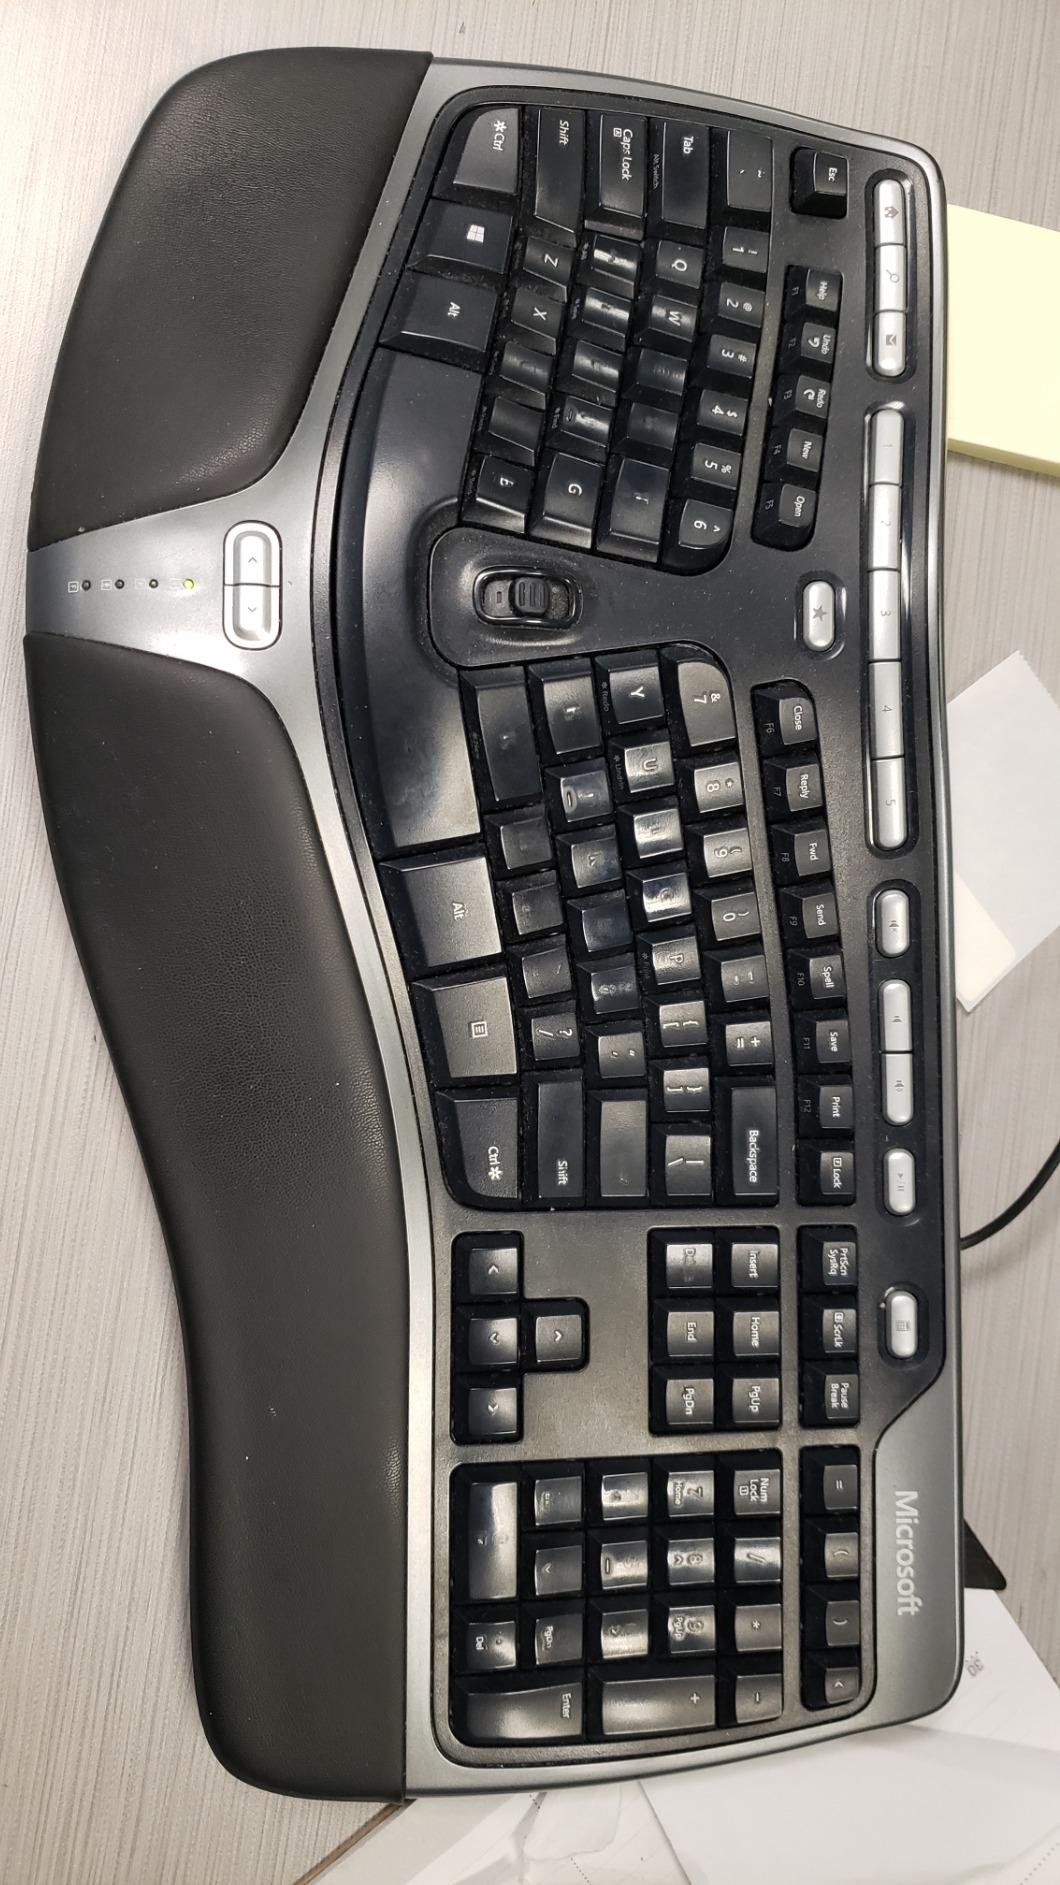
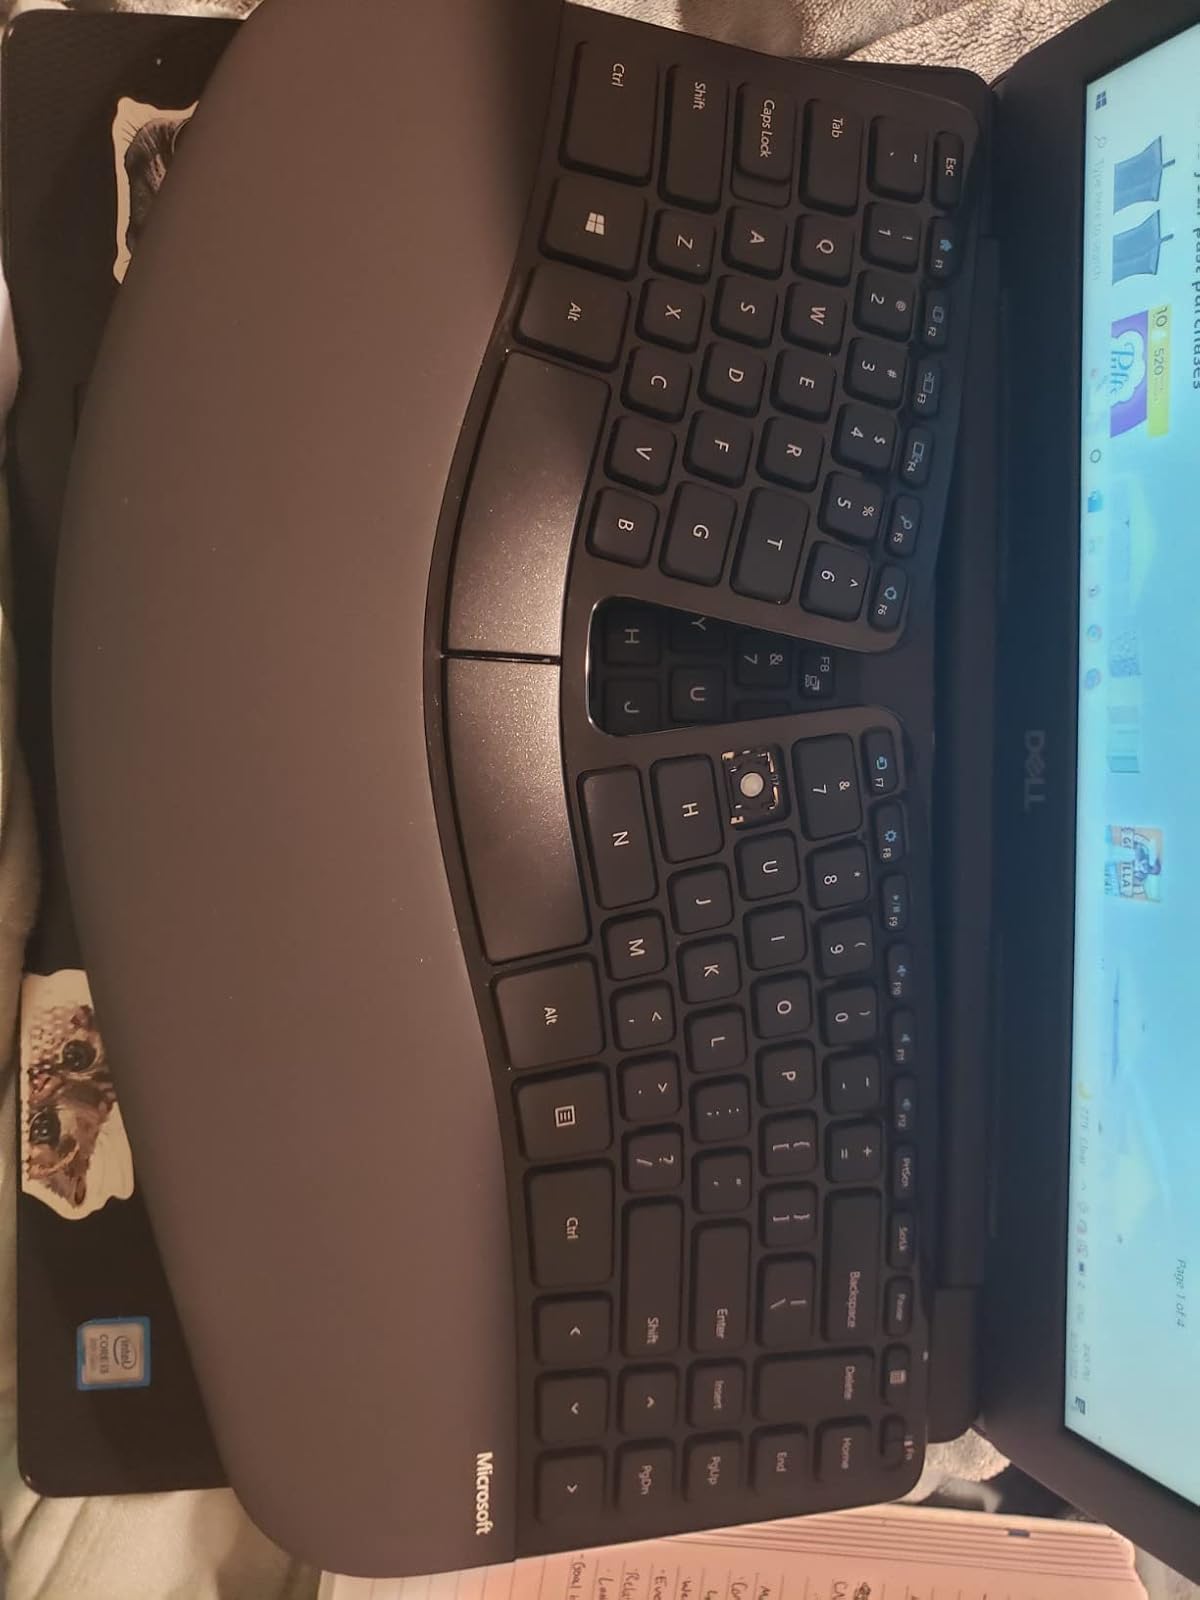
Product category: keyboard
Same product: no